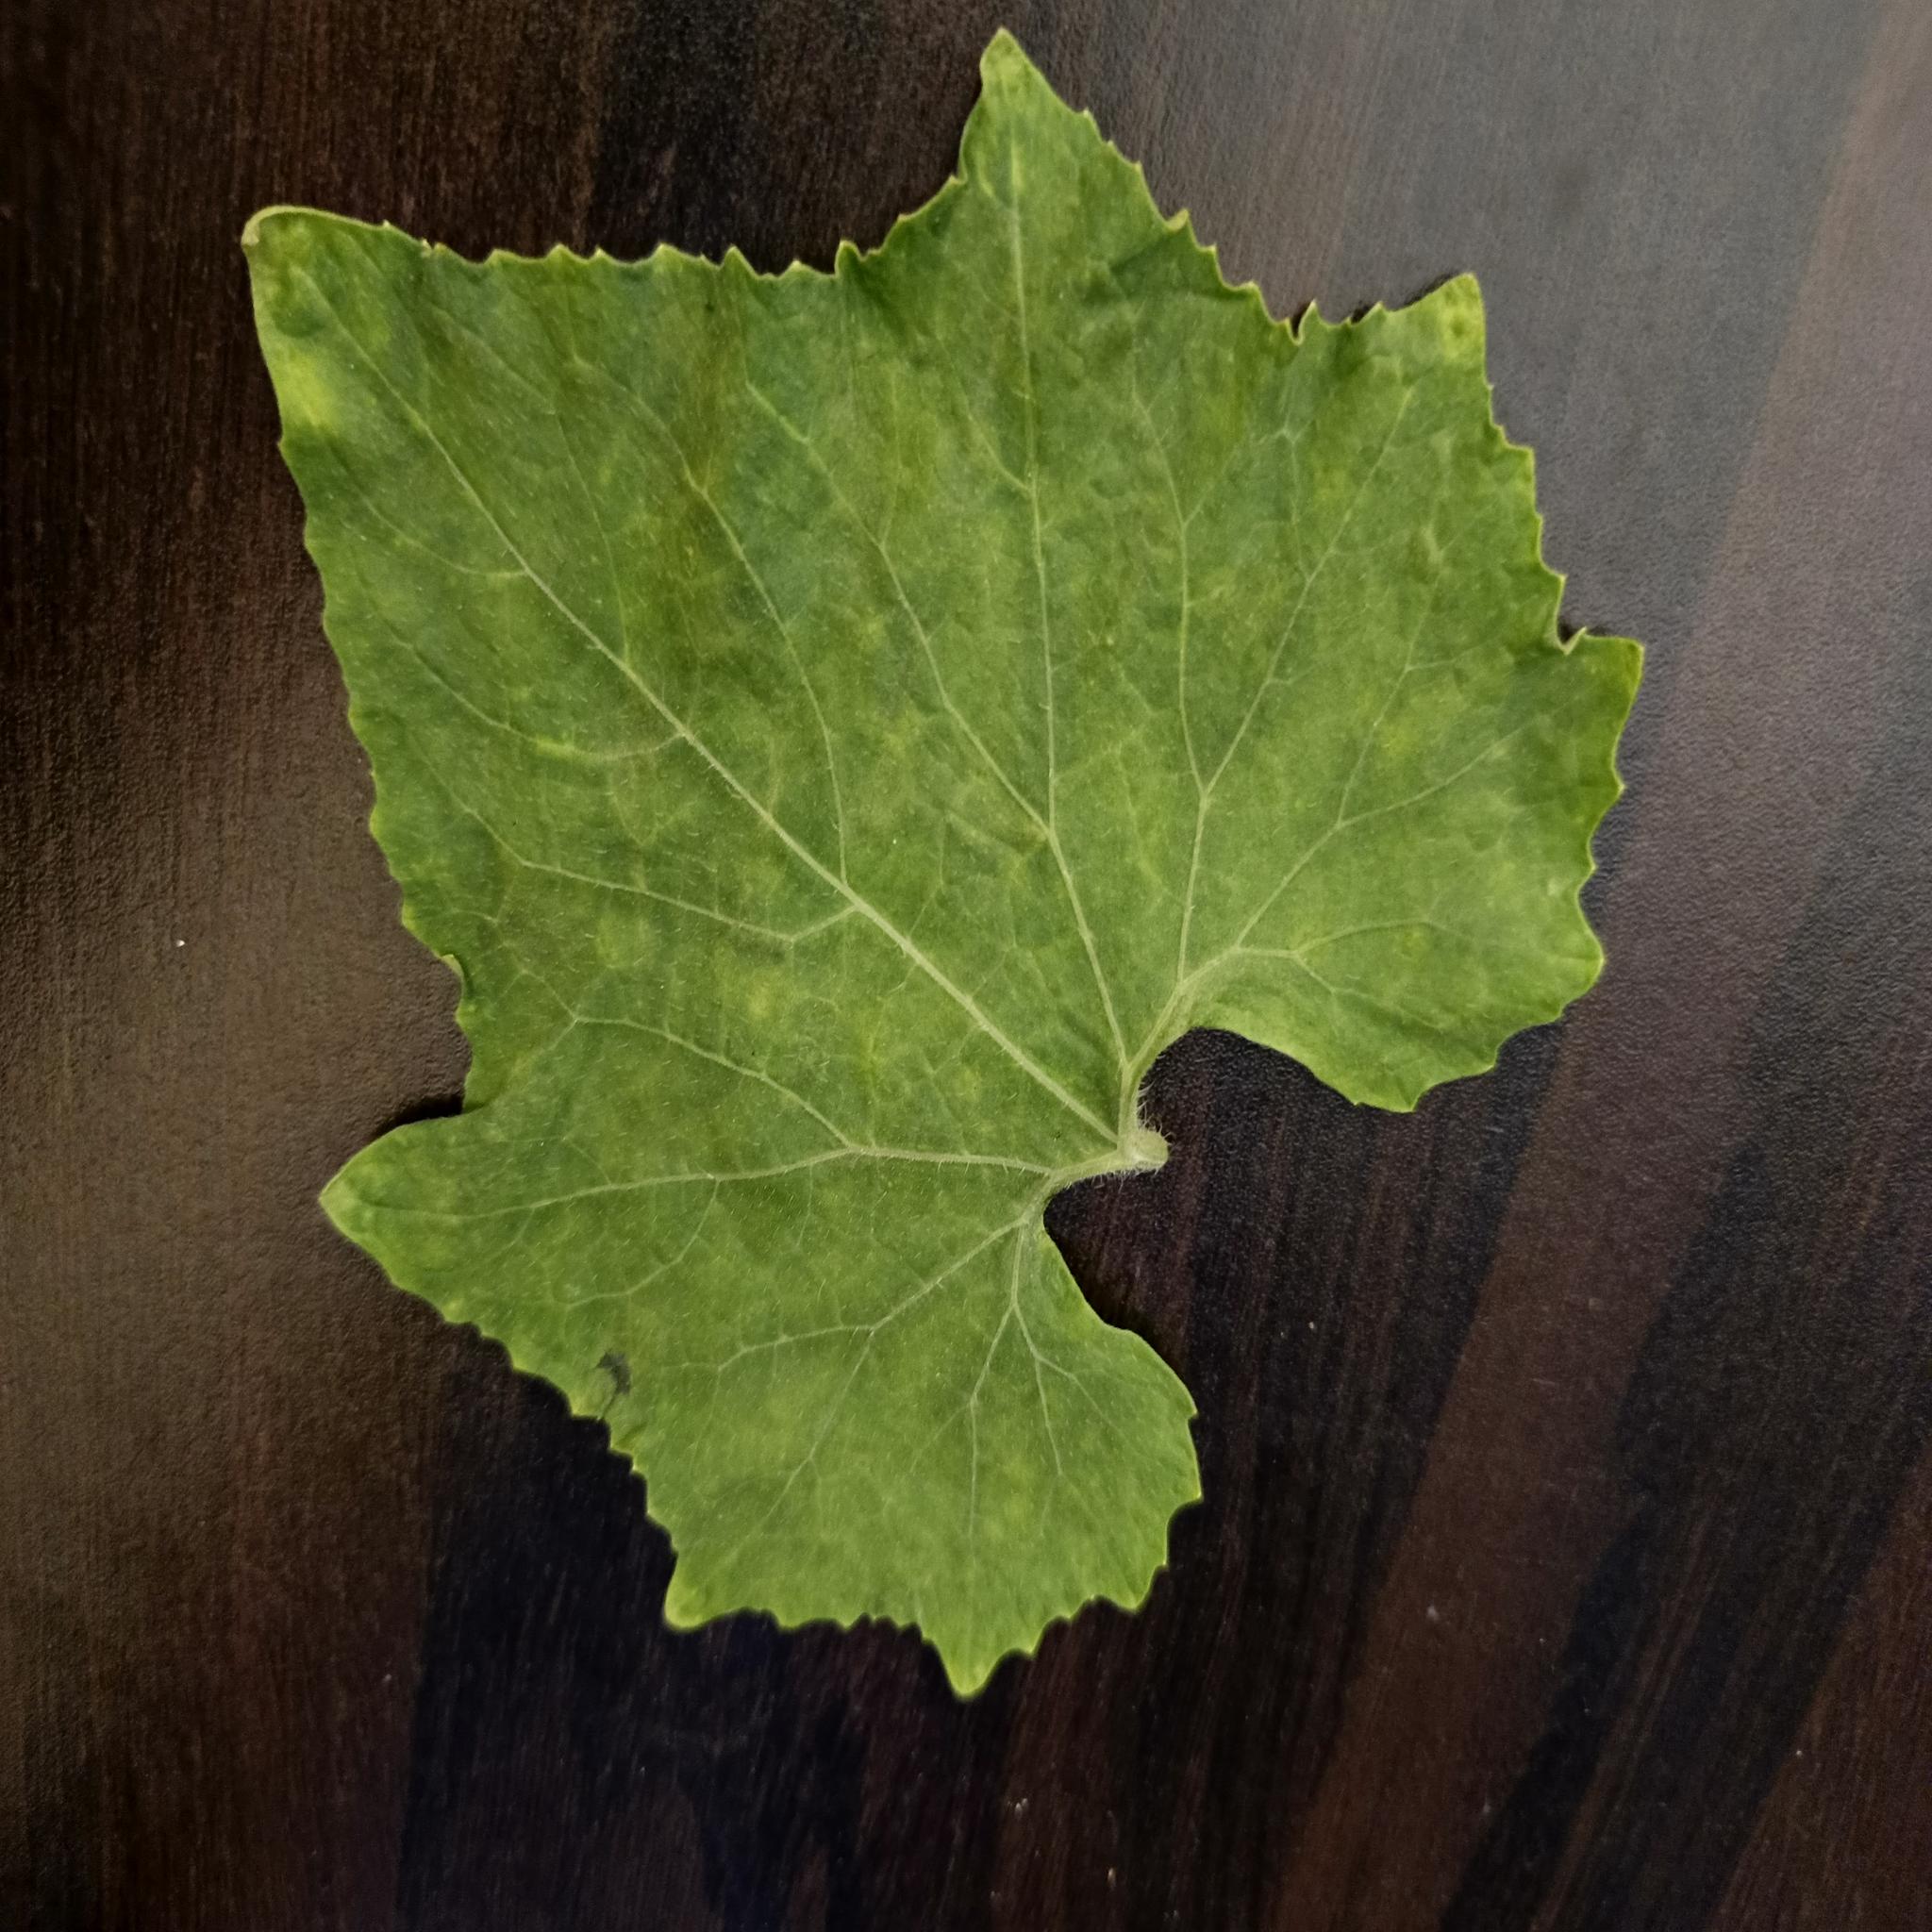
Label: Healthy